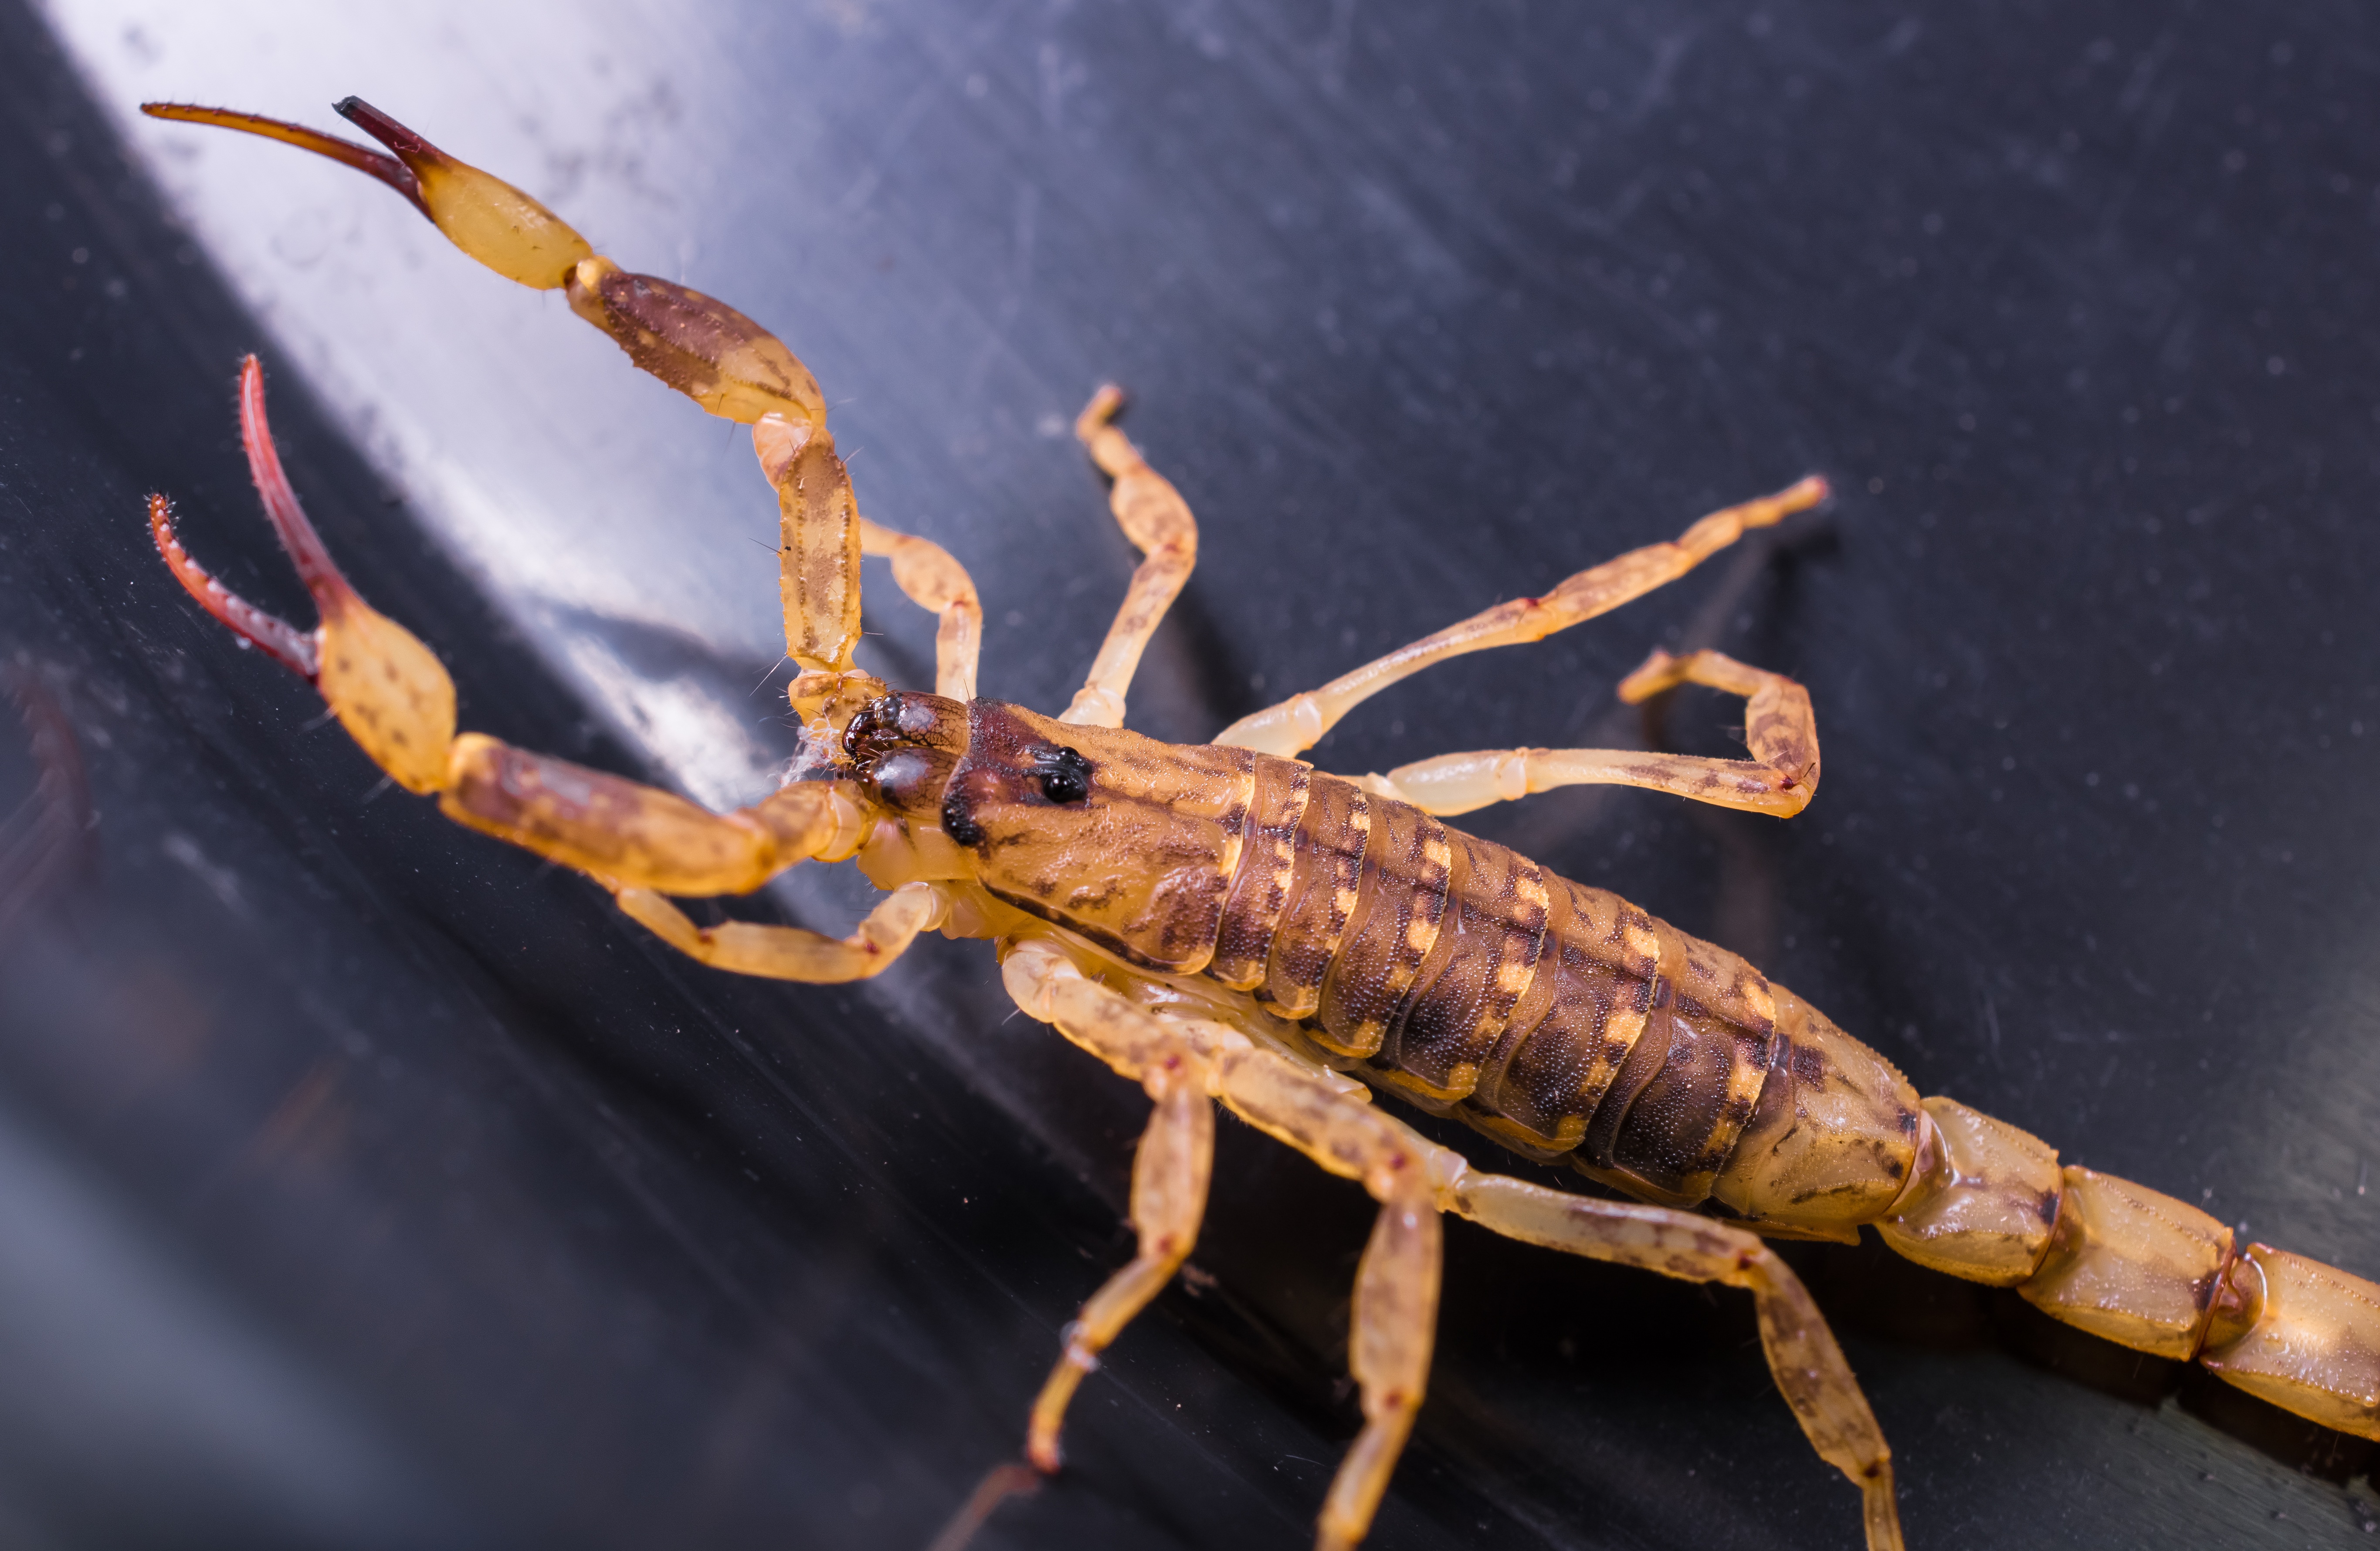
food, seafood, brown, fauna, invertebrate, toxic, scorpion, arachnid, locust, scorpio, macro photography